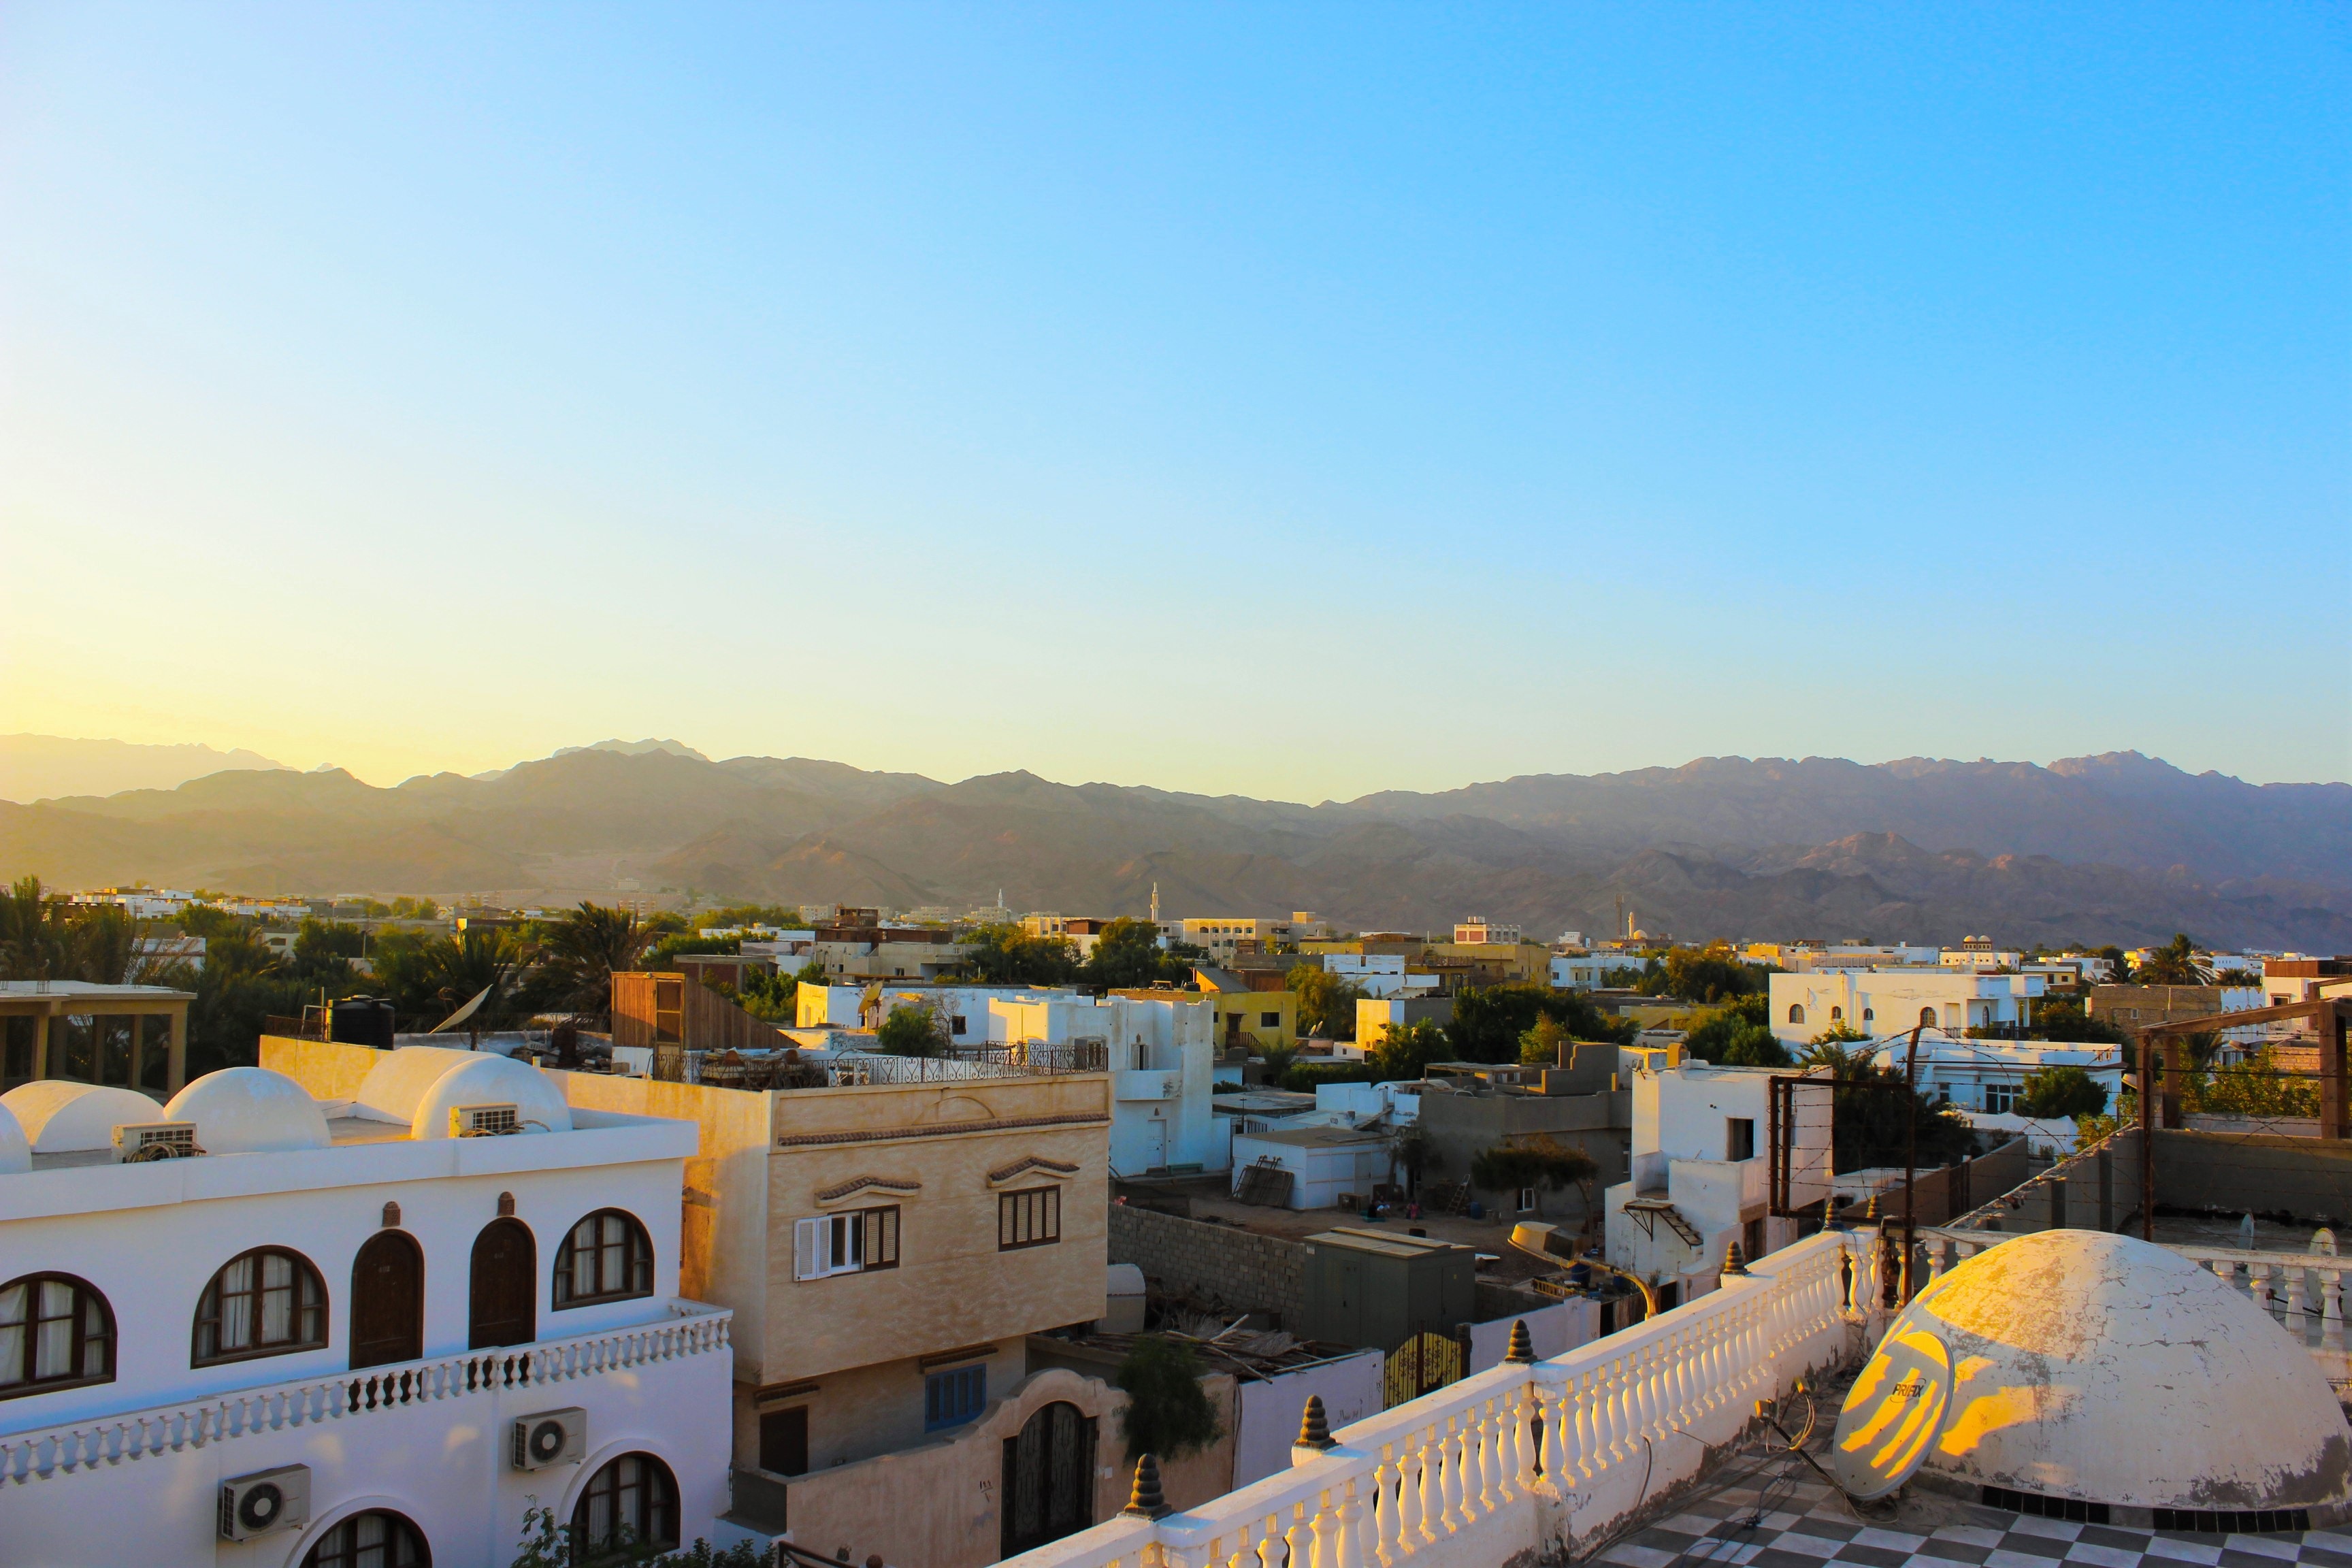
landscape, sea, coast, sky, sunset, morning, town, river, vacation, travel, transport, vehicle, tourism, egypt, dahab